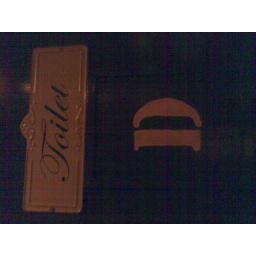
Female toilet sign in a Maan, Utrecht. Sign was painted on later (see the male sign).